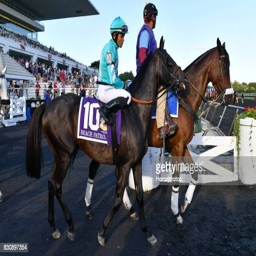
person with jockey up wins event